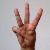
The image shows a hand gesture representing the letter 'W' in Indian Sign Language.